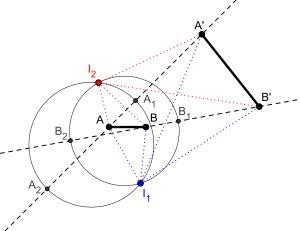
En géométrie euclidienne, une similitude est une transformation qui multiplie toutes les distances par une constante fixe, appelée son rapport. L'image de toute figure par une telle application est une figure semblable, c'est-à-dire intuitivement « de même forme ».